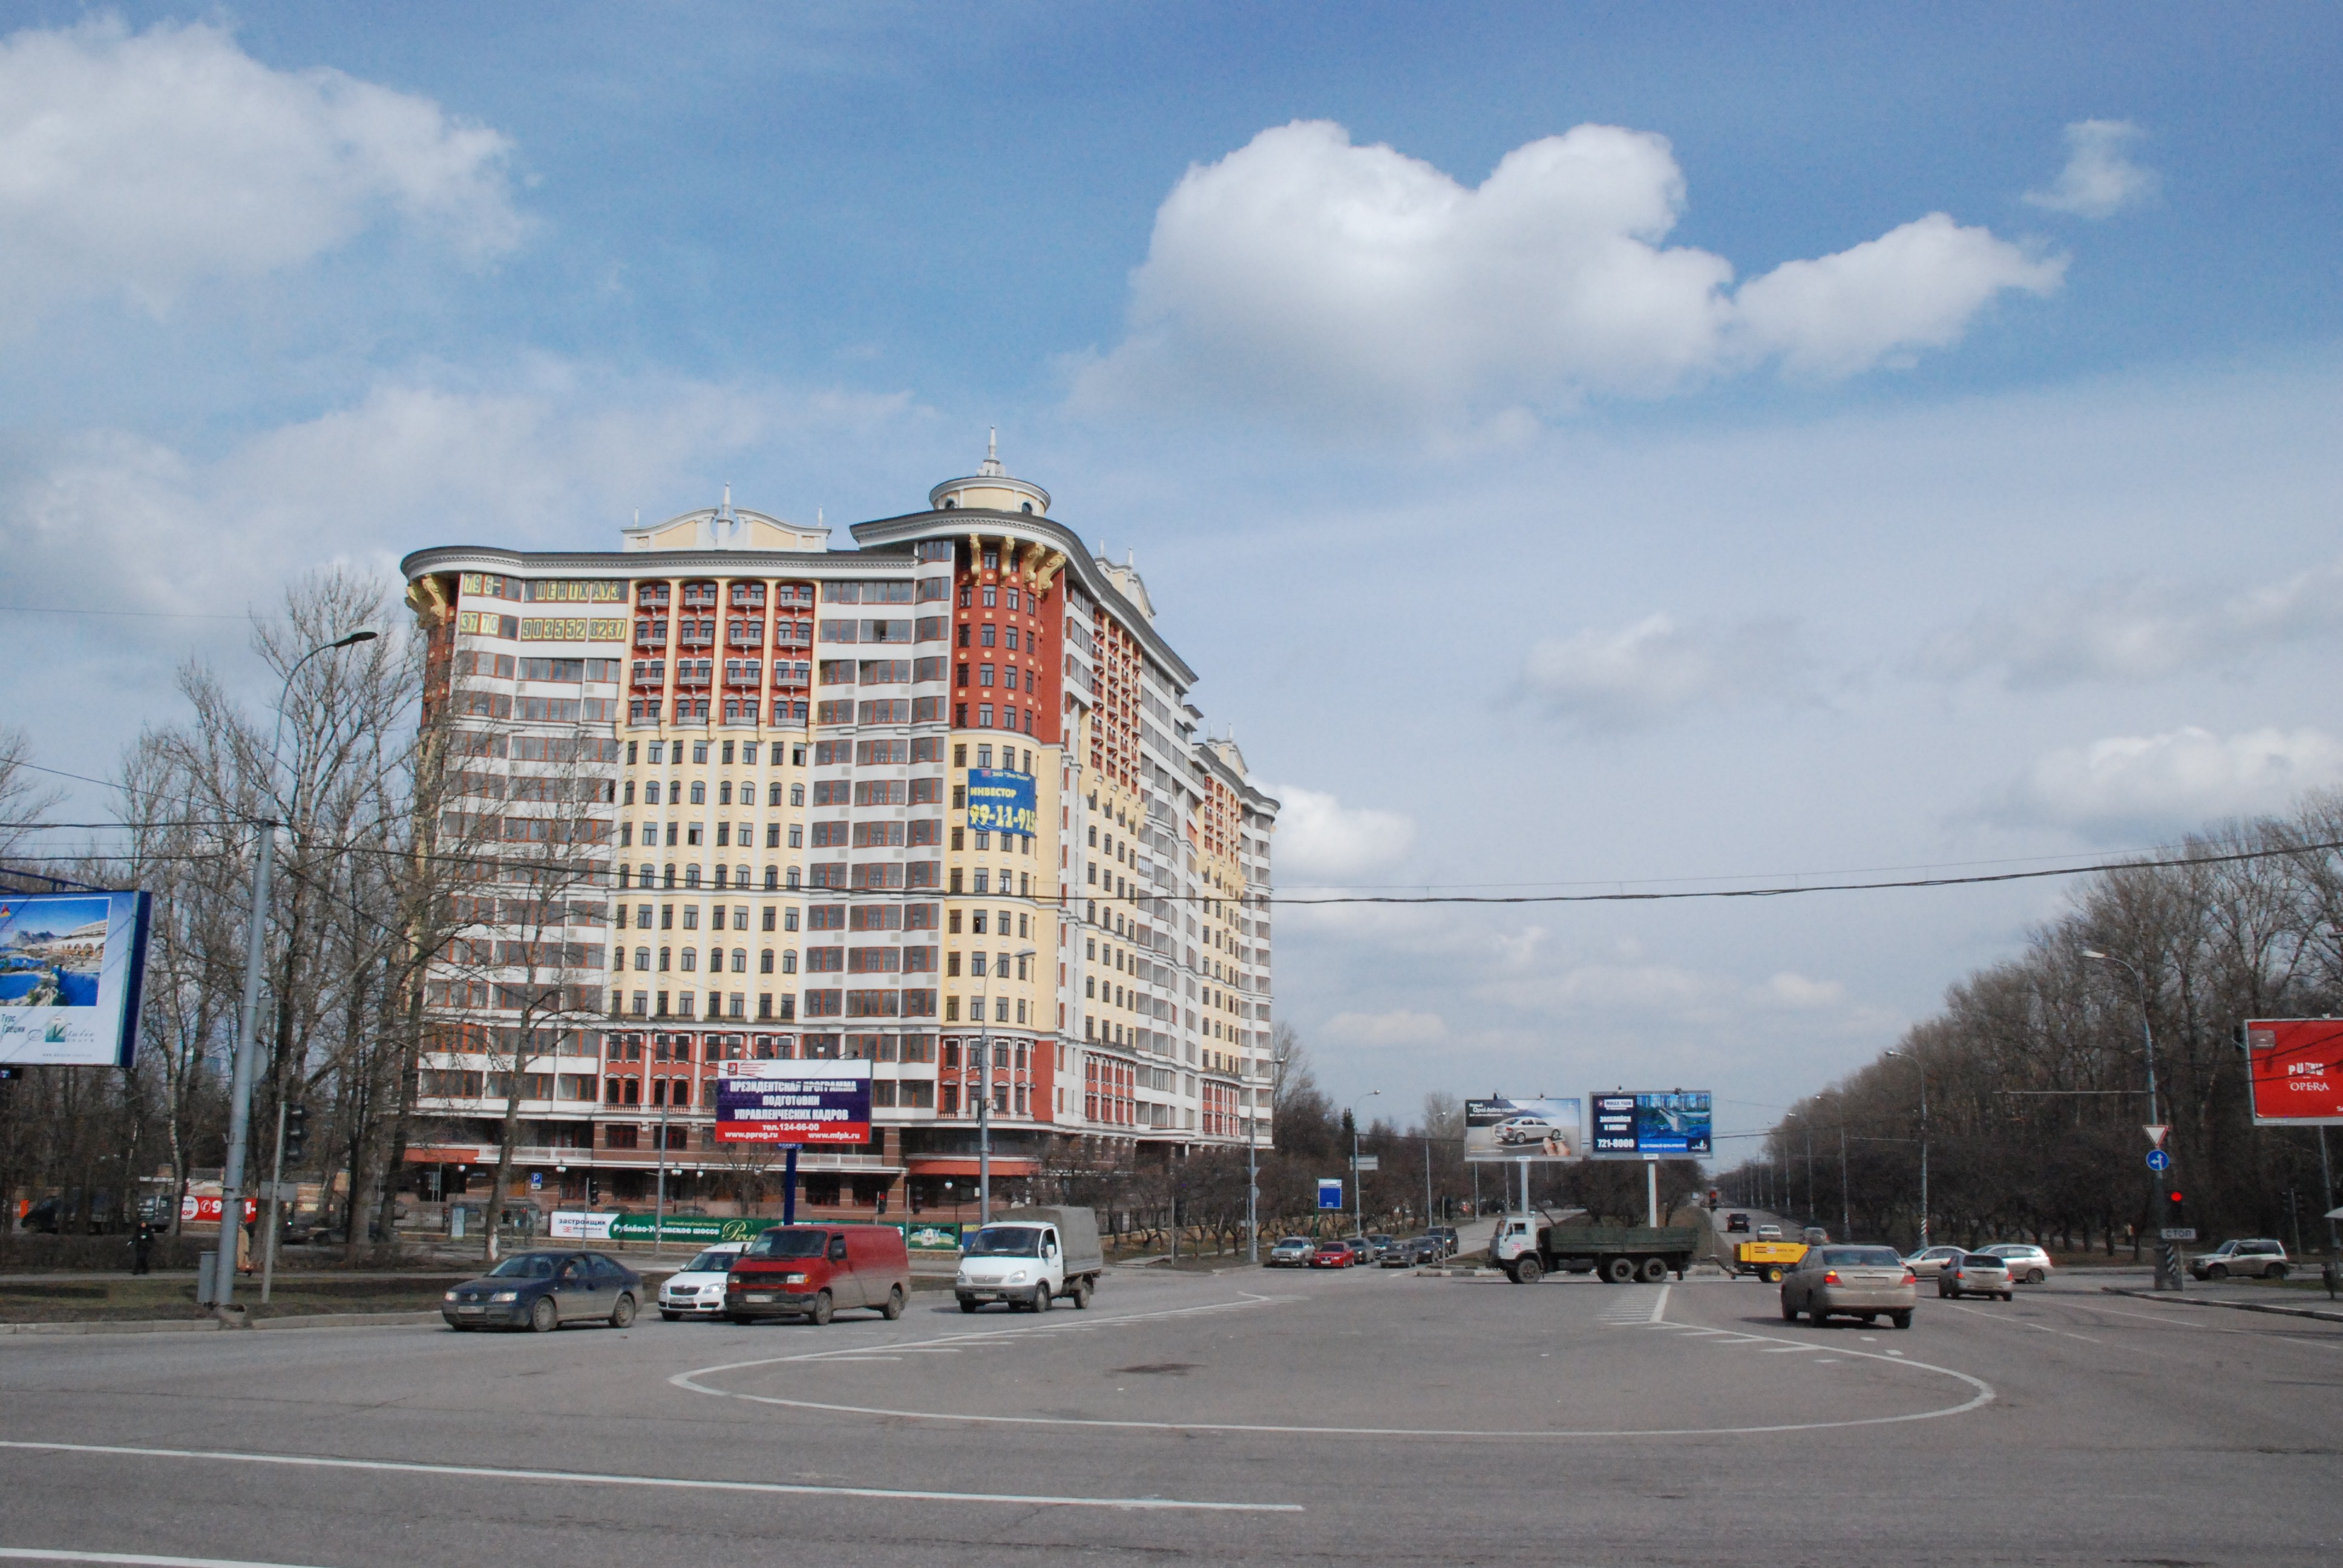
road, street, highway, city, cityscape, downtown, plaza, tower block, cool image, infrastructure, moscow, russia, cityscapes, moskau, moscou, neighbourhood, urban area, residential area, human settlement, metropolitan area